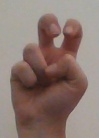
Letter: toot